142nd (Durham) Heavy Battery, Royal Garrison Artillery

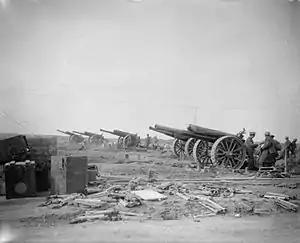
A battery of 60-pounders deployed during the Battles of Vimy and Arras, 1917.

Fifth Army kept hammering away on the Somme front until November, and continued with Operations on the Ancre, January–March 1917. 142nd Heavy Bty was then sent on 21 March to join 76th HAG in the north with First Army, arriving on 25 March. First Army was preparing for the forthcoming Arras Offensive, beginning with an effective CB programme beginning in early April. 76th HAG was positioned north of Bois de Berthonval, supporting Canadian Corps, which was to carry out the opening attack on Vimy Ridge. Maximum use was made of observation balloons and aircraft, when weather permitted, to pinpoint opposing batteries for the heavies. The ruling principle was that isolated enemy batteries should be dealt with first, since those that were closely grouped could be more easily and economically neutralised with high explosive and gas shell just before the assault. Huge amounts of ammunition were stockpiled before the operation, including 10,000 rounds for the nine 60-pdr batteries with Canadian Corps specifically to meet possible counter-attacks. After the preparatory fire, the bombardment began on 7 April, ending with a 'hurricane' bombardment at 05.30 on 9 April simultaneously with the attack. 'The artillery attack was a brilliant success. The German artillery was largely destroyed, and what was not was effectively neutralised'. Canadian Corps succeeded in taking almost all its objectives on the first day, and Vimy Ridge with its magnificent observation over enemy territory was in Allied hands.